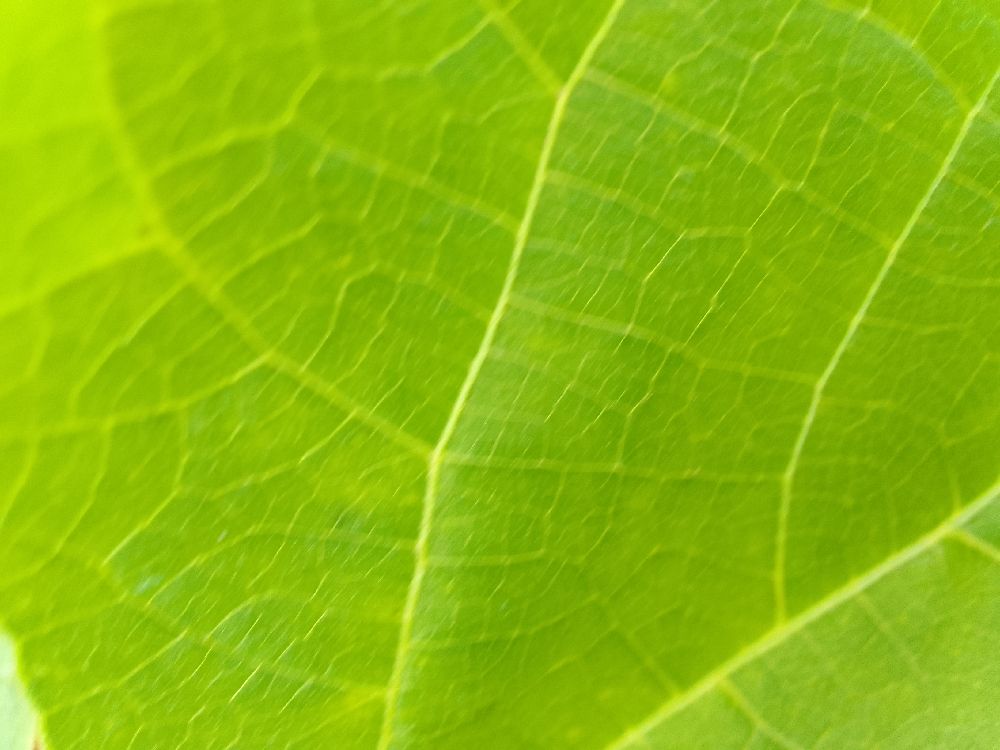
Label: healthy